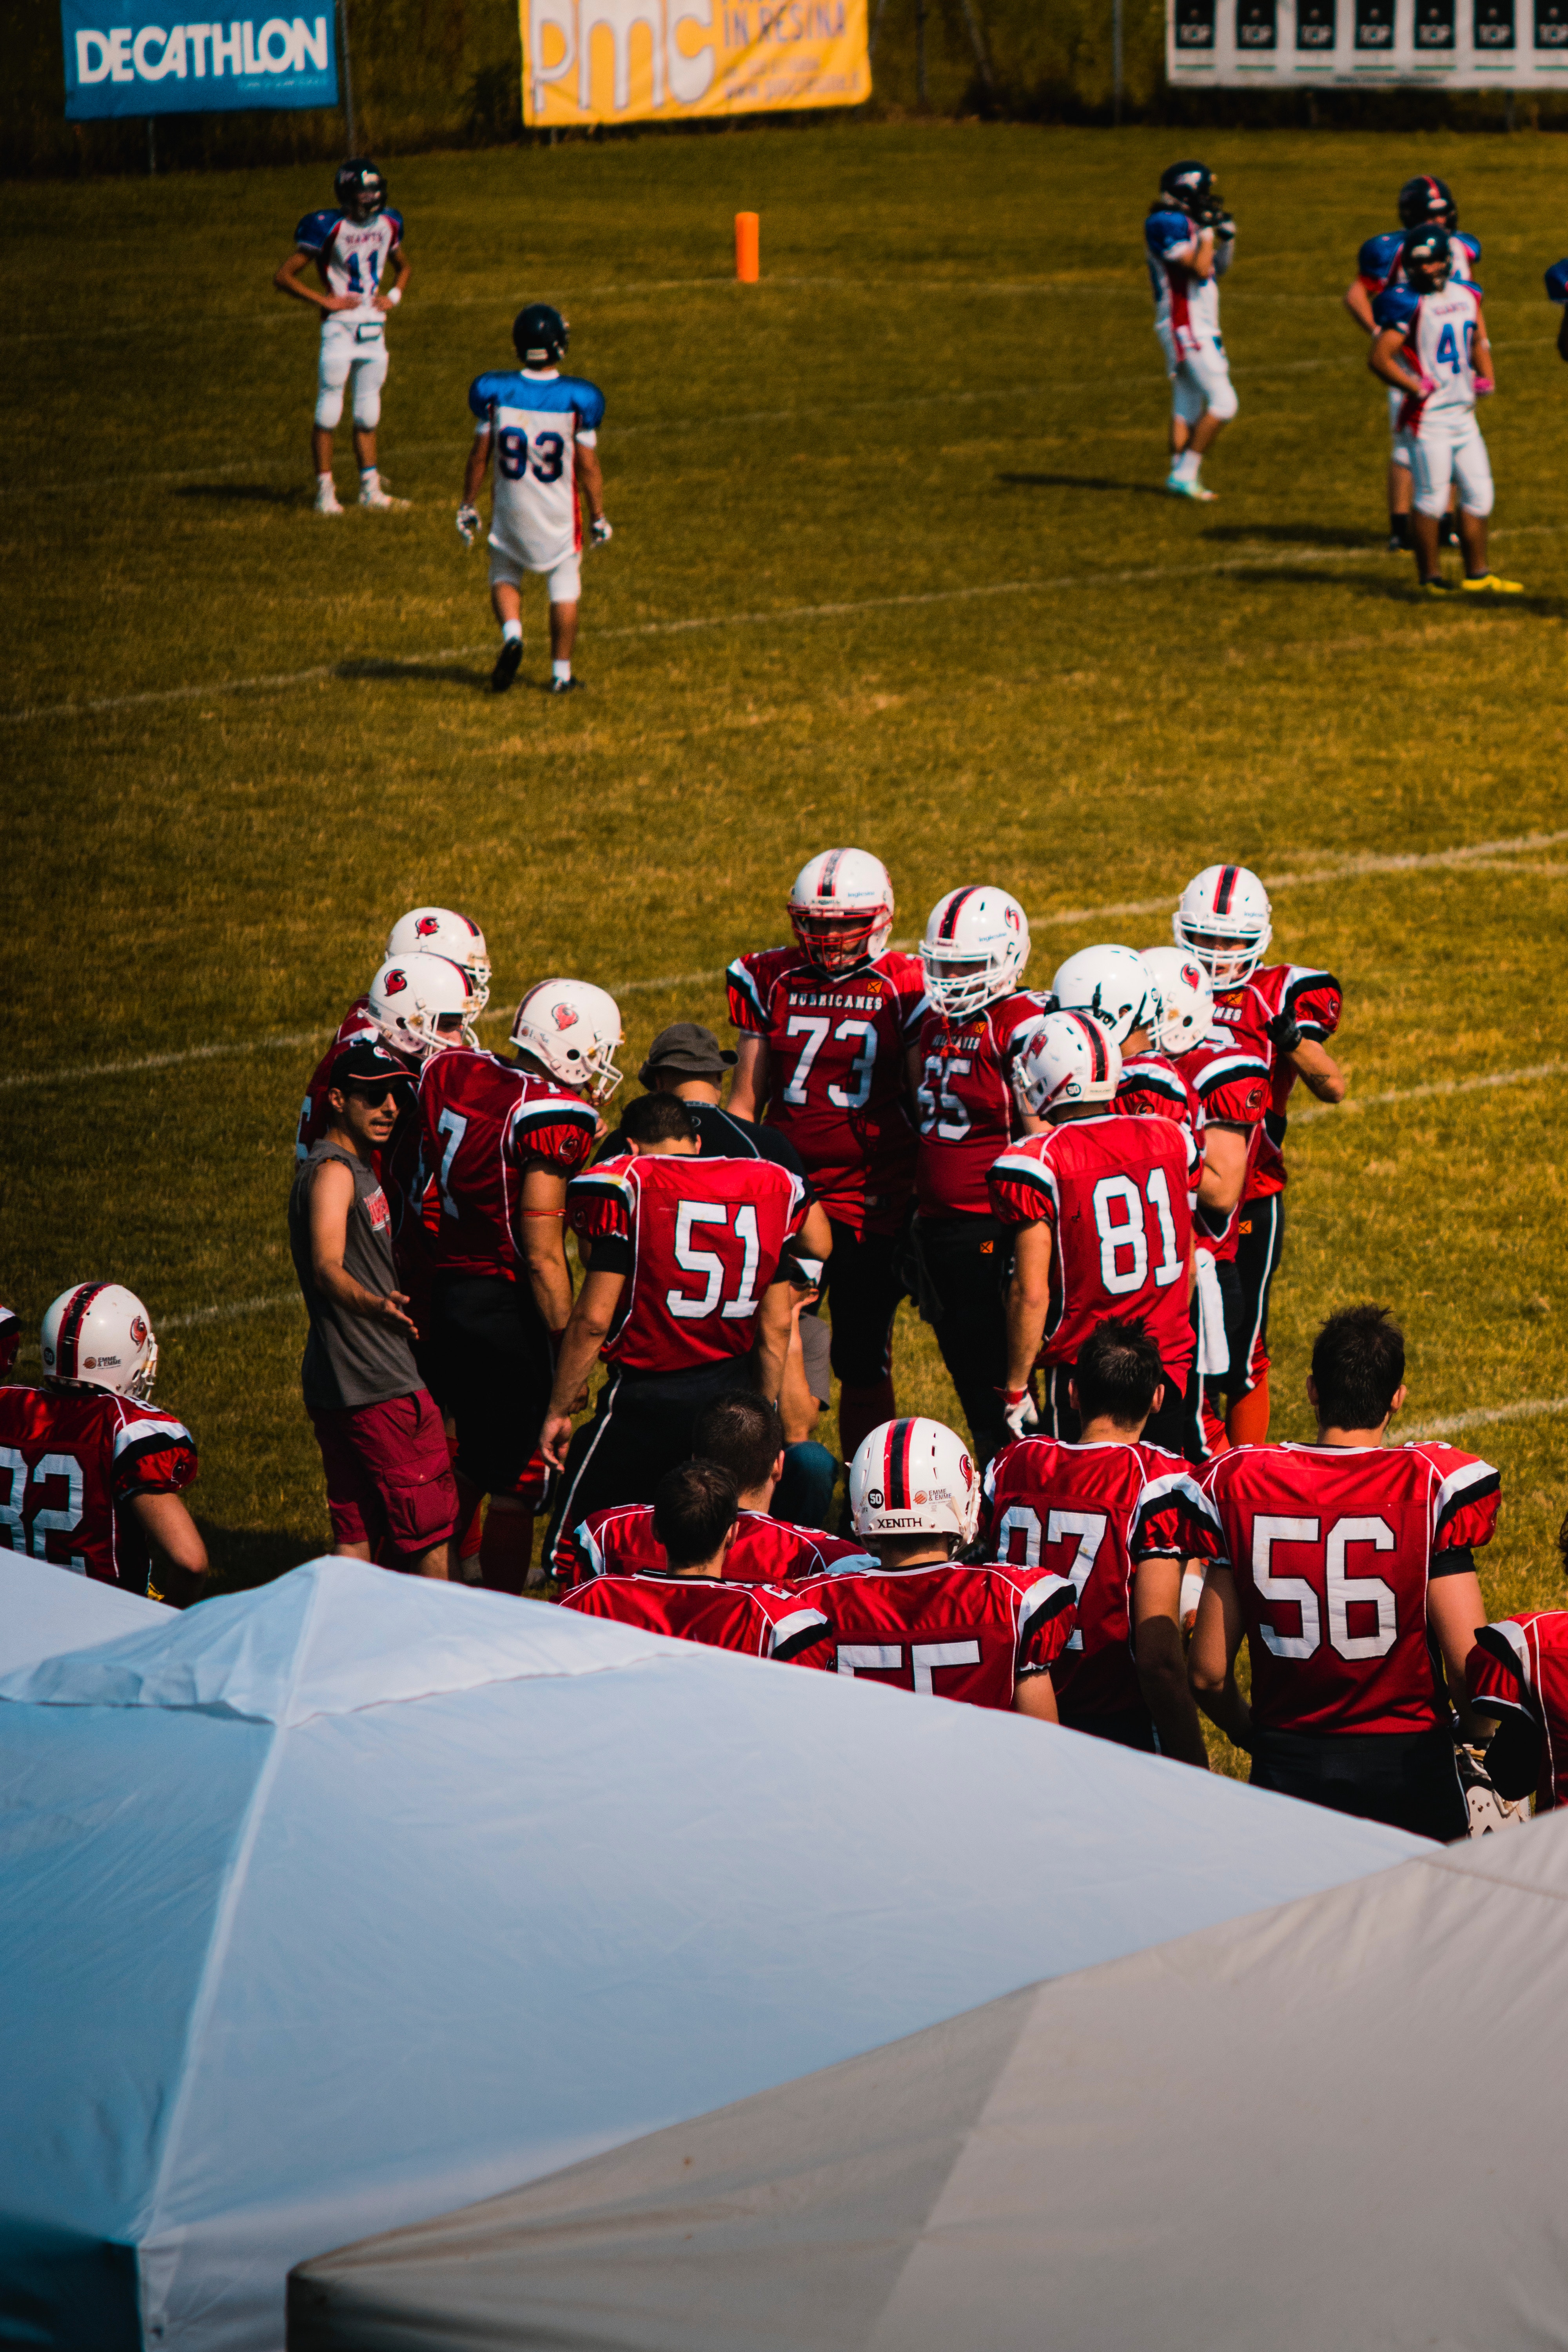
player, sports, gridiron football, team, team sport, canadian football, ball game, sports gear, Eight man football, american football, sport venue, tournament, sports equipment, stadium, Football gear, arena football, championship, games, personal protective equipment, football player, football helmet, competition, jersey, helmet, Football equipment, huddle, competition event, six man football, crowd